Ford Mustang variants

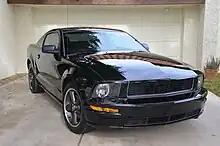
2008 Mustang Bullitt

A 2008–2009 Bullitt edition has been released as well. Exterior features include uniquely finished 18" Torq-Thrust style wheels and removal of the decklid spoiler and all badges except for the faux gas cap, which is replaced with a Bullitt-specific unit. Inside, there are Bullitt door sills, gauges, and steering wheel cap, an engine-turned aluminum dash panel, aluminum shift knob and pedals, and GT500-inspired front seats and GT500-inspired steering wheel with black stitching. The first factory Mustang open-element air filter, unique exhaust that mimics the sound of Steve McQueen's GT 390 Fastback and ends in 3.5-inch tips, and new engine programing raise horsepower to 315 (up from 300). A Tremec 5-speed manual and 3.73:1 ratio live rear axle drops 0-60 mph times to 4.9-5.0 seconds compared to the standard GT's 5.2-5.3, and quarter miles come in 13.8 seconds at . Suspension is upgraded with a Bullitt-badged front tower brace and retuned suspension components that drop the ride height by . The Bullitt package is a $3,310 upgrade from the standard GT Premium.